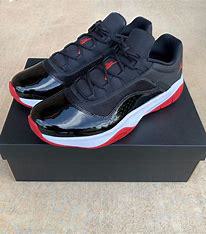
Brand: Jordan
Model: 11 Cmft